Douady rabbit

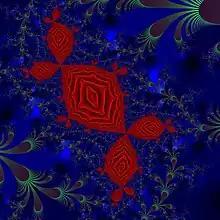
Douady rabbit in an exponential family

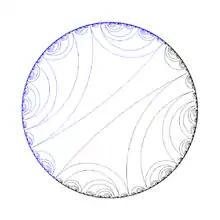
Lamination of the rabbit Julia set

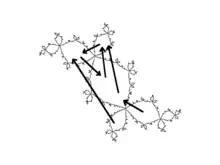
Representation of the dynamics inside the rabbit

You can also describe the Douady rabbit utilising the Mandelbrot set with respect to formula_10 as shown in the graph above.